Peter Cetera

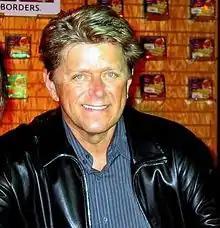
Cetera in 2004 (Age 60)

In 2002, Cetera performed a medley of four of his songs at the Concert for World Children's Day, backed by David Foster and an orchestra at Arie Crown Theater in Chicago. The concert aired on PBS and was released in DVD format. This led to his subsequent appearance, in October 2003, with the Chicago Pops Orchestra on the PBS music program "Soundstage", which was broadcast throughout the U.S. Amy Grant appeared on the program as a special guest. The program was released on DVD.